Basilica of the National Shrine of the Immaculate Conception

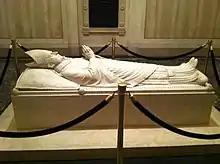
Grave of Bishop Thomas Joseph Shahan, founder of the Shrine

Bishop Thomas Joseph Shahan, the fourth rector of the Catholic University of America in Washington, D.C., proposed the construction of a national shrine to commemorate the Immaculate Conception in the country's capital. Bishop Shahan took his appeal to Pope Pius X on August 15, 1913.